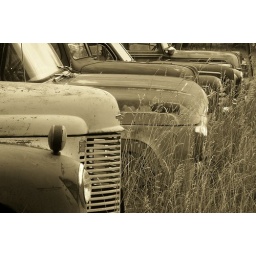
Line-up of old abandoned trucks found in field near Boulder, Colorado